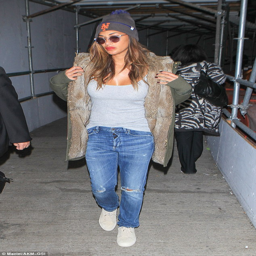
comfy for travel ? she sported a pair of low - top white trainers , ripped , baggy jeans and a grey tank top that was oddly tucked in only at the front